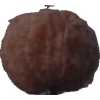
Label: orange_peeled